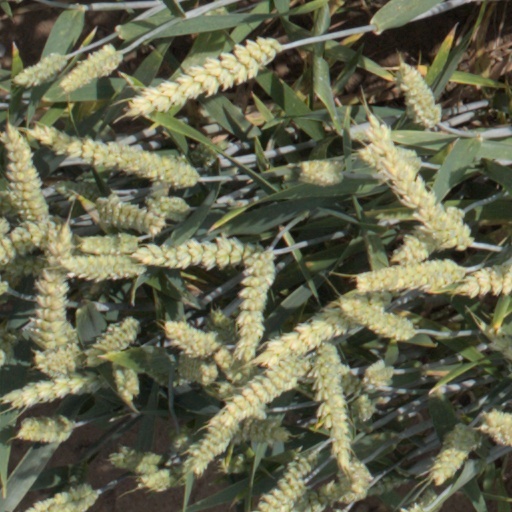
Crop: wheat